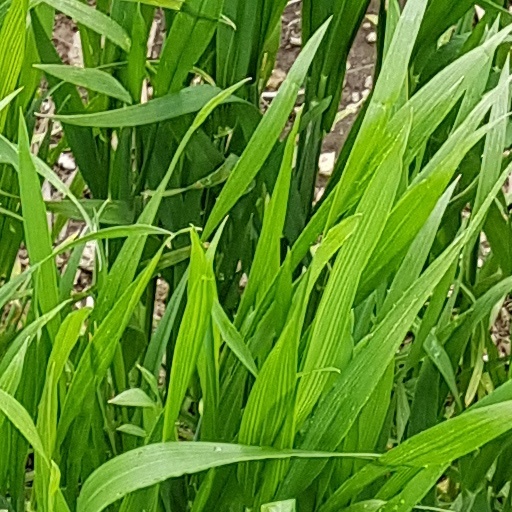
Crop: wheat